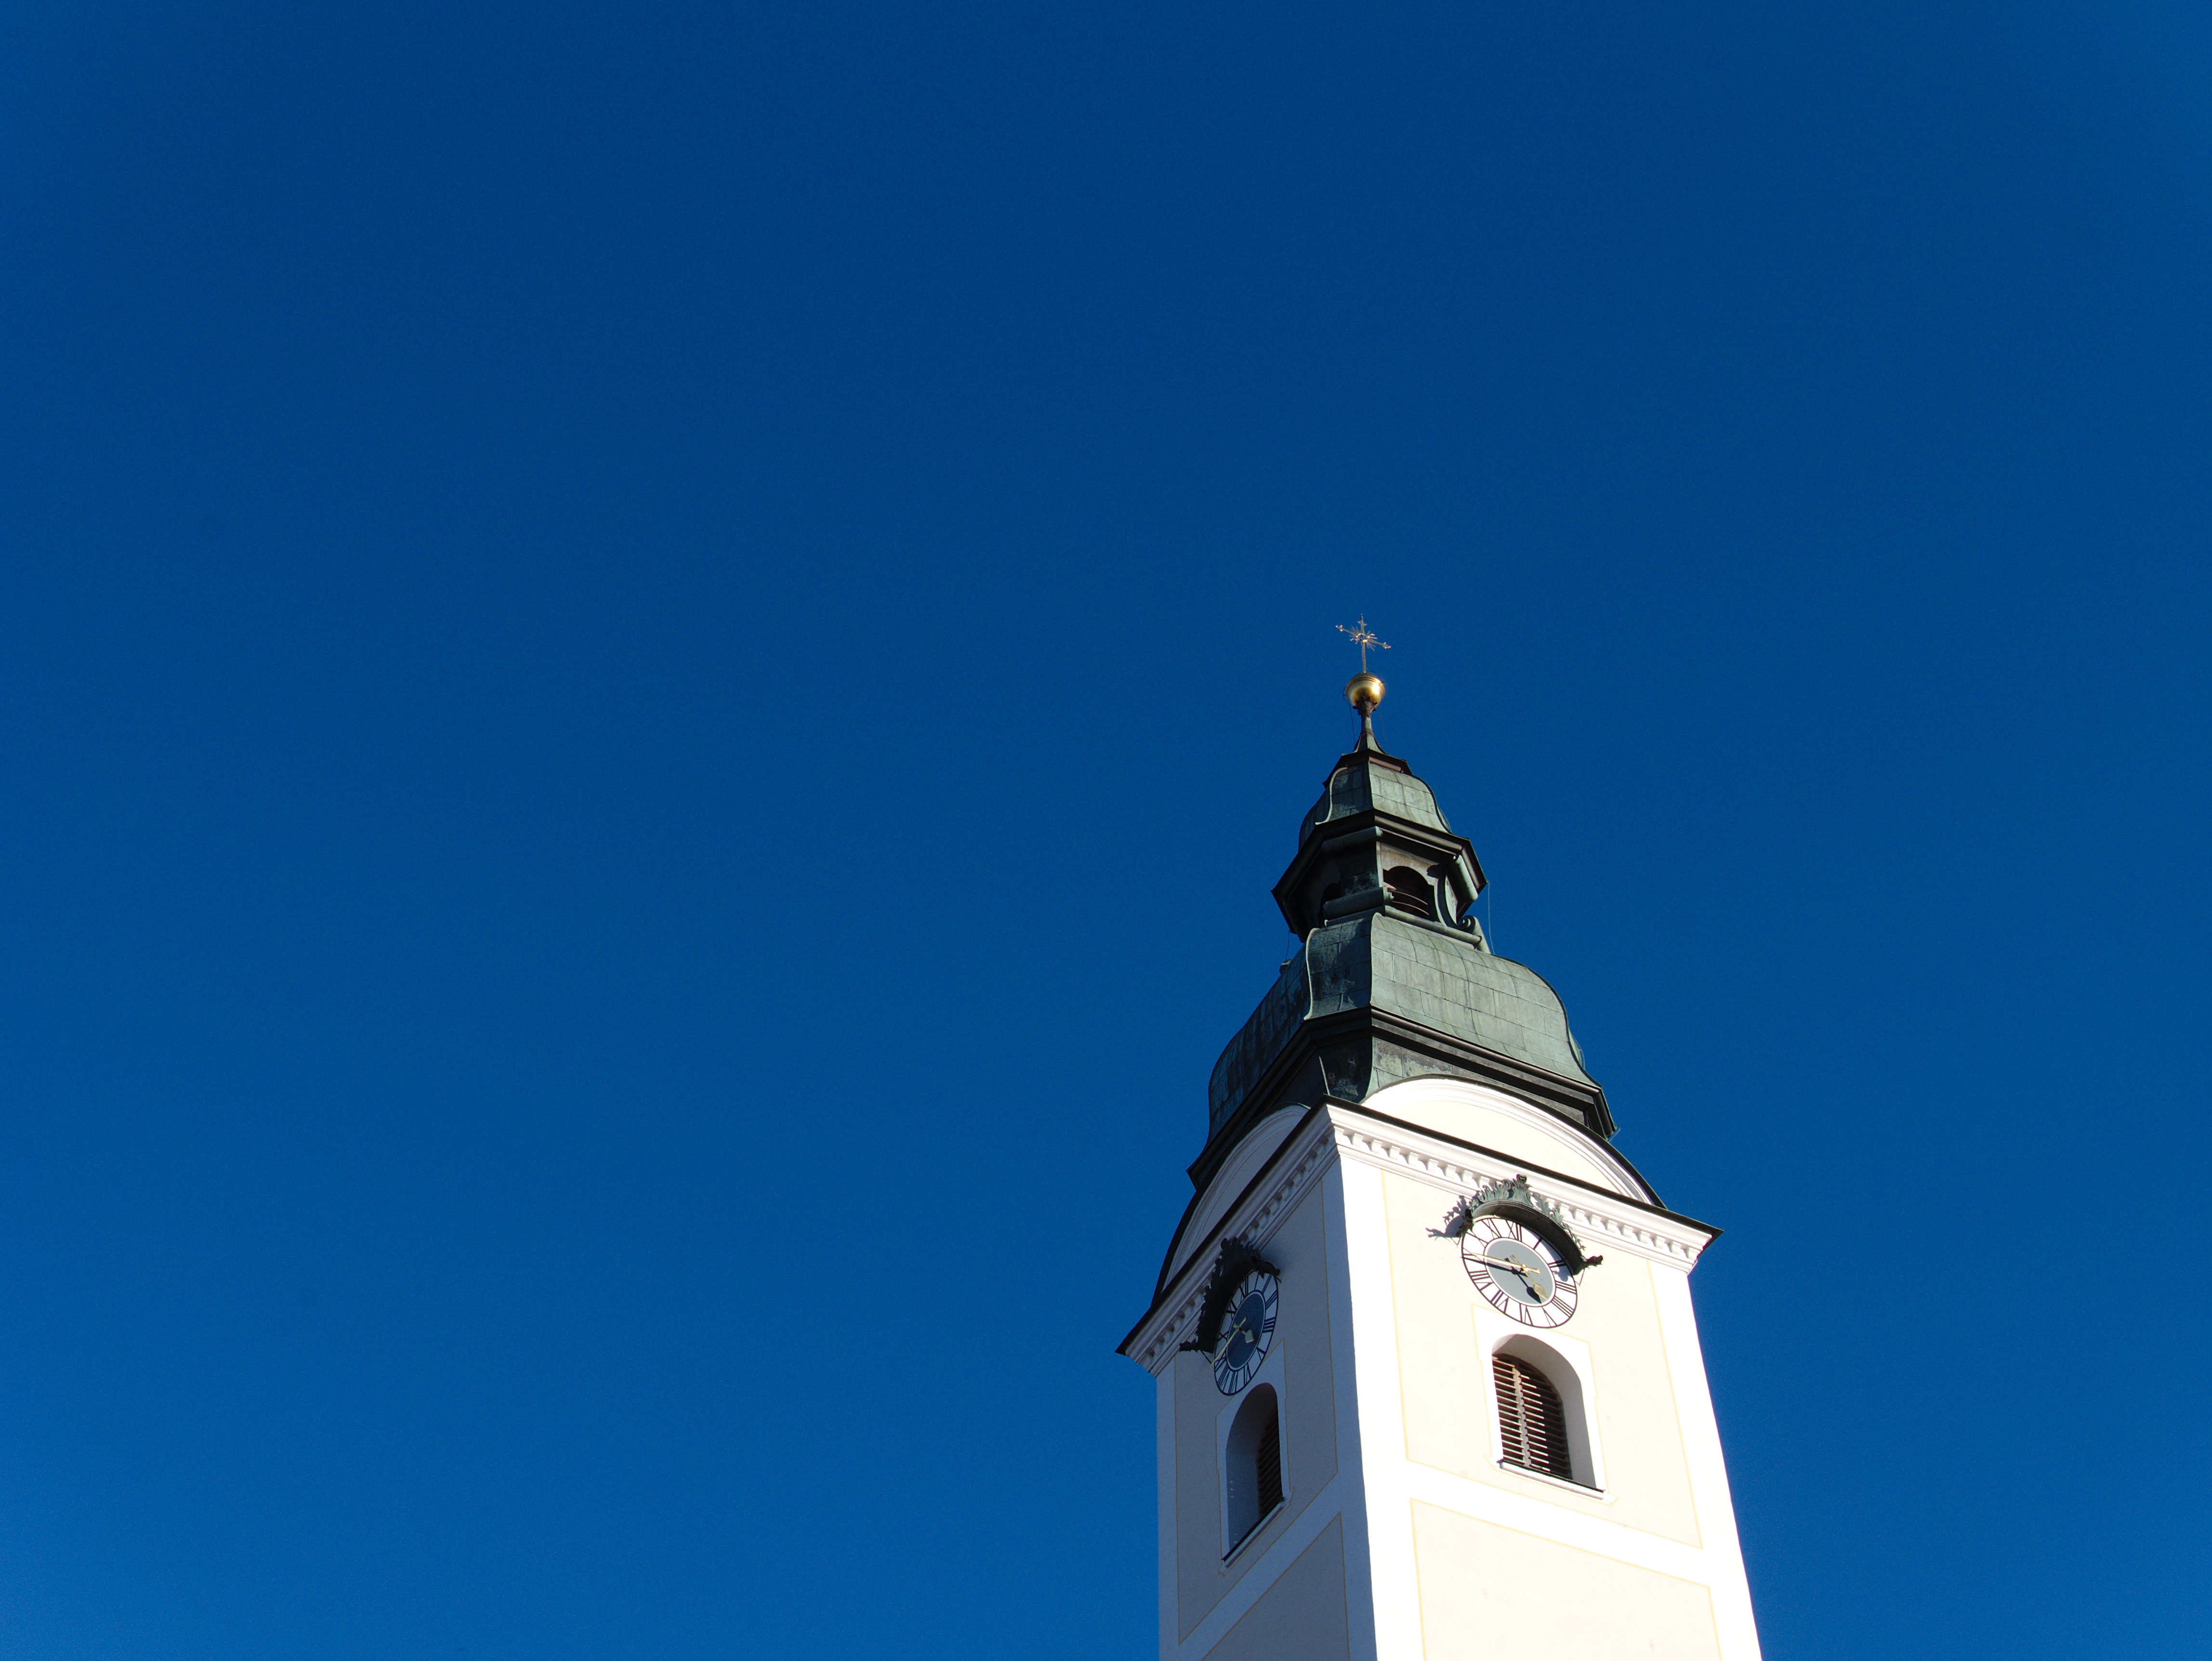
architecture, sky, building, tower, religion, blue, church, cathedral, historic, christian, tourism, bell tower, religious, catholic, medieval, spire, steeple, culture, christianity, church tower